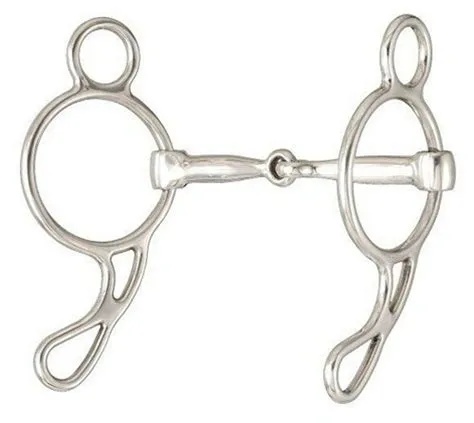
Mini Horse Wonder Bit 3 1/2 or 3 3/4" mouth
Just like the big guys. A wonder bit for Miniatures, 3 1/2" mouth or 4" mouth, both have 5" cheeks. Stainless Steel
Brand: Allens Pony Express
Category: Sporting Goods > Outdoor Recreation > Equestrian > Horse Tack > Bridle Bits > Bridle Snaffle Bits